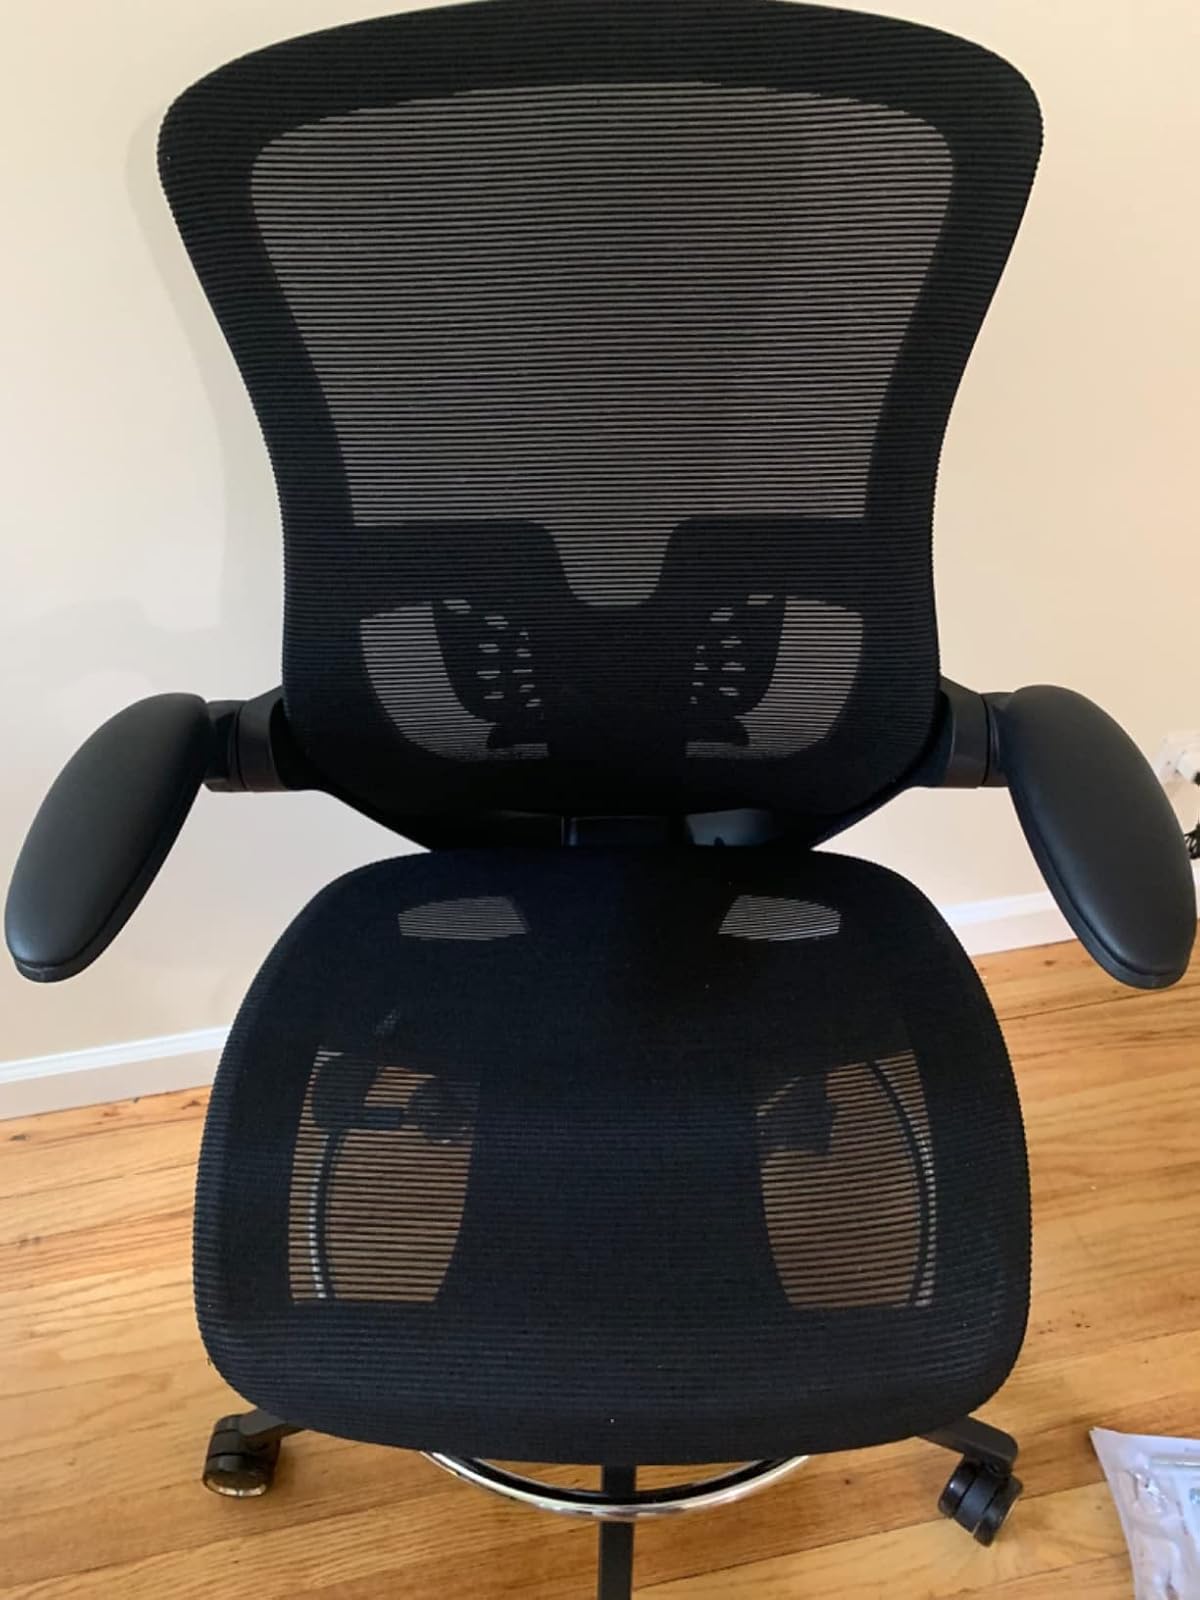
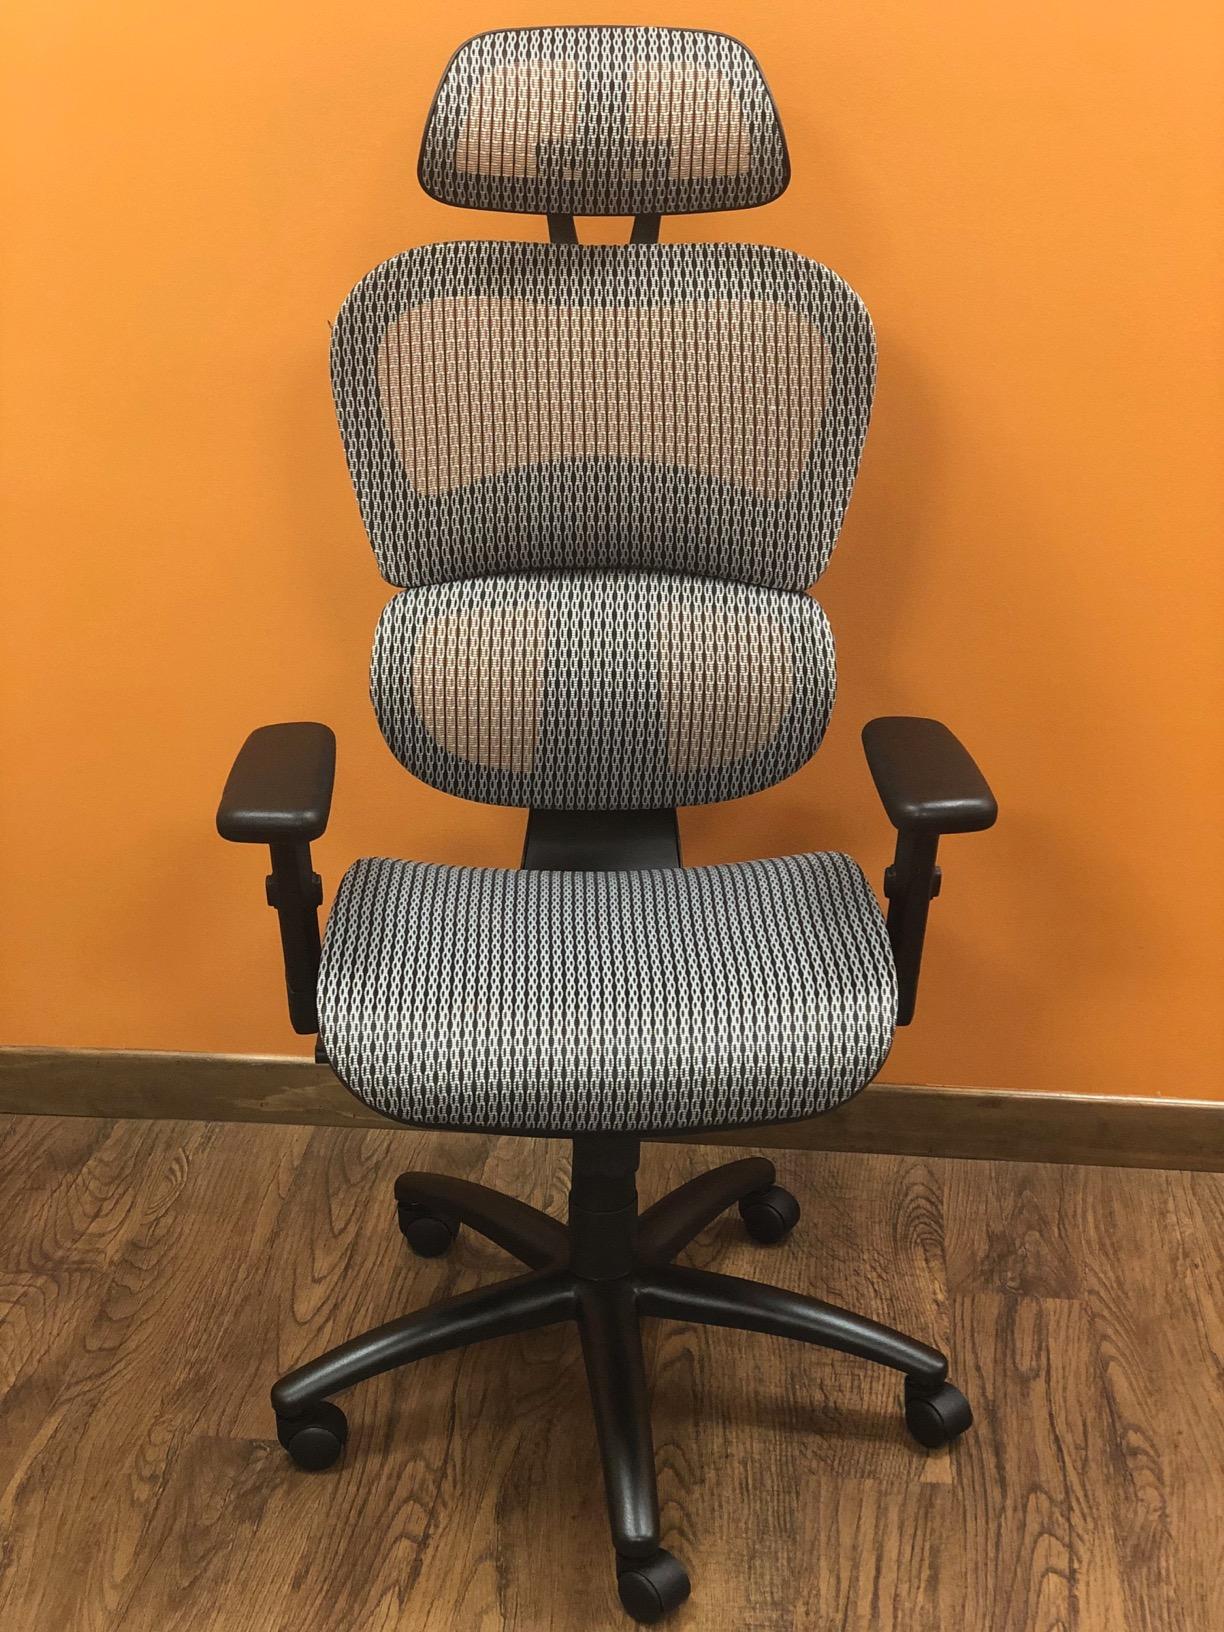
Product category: items_chair
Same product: no